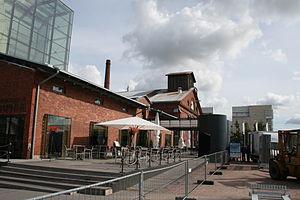
Le Forum Marinum est un musée maritime situé dans le quartier IX, en bordure du Port de Turku en Finlande.